Edwin Stanton

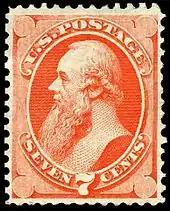
The 1st Stanton postage stamp, issue of 1871

In the final days of August 1862, Gen. Lee scourged Union forces, routing them at Manassas Junction in the Second Battle of Bull Run, this time, against Maj. Gen. Pope and his Army of Virginia. A number of people, including Maj. Gen. Halleck and Secretary Stanton, thought Lee would turn his attention to Washington. Instead, Lee began the Maryland Campaign. The campaign started with a skirmish at Mile Hill on September 4, followed by a major confrontation at Harpers Ferry. Lincoln, without consulting Stanton, perhaps knowing Stanton would object, merged Pope's Army of Virginia into McClellan's Army of the Potomac. With 90,000 men, McClellan launched his army into the bloody Battle of Antietam, and emerged victorious, pushing the Army of Northern Virginia back into Virginia, and effectively ending Lee's Maryland offensive. McClellan's success at Antietam Creek emboldened him to demand that Lincoln and his government cease obstructing his plans, Halleck and Stanton be removed, and he be made general-in-chief of the Union Army. Meanwhile, he refused to move aggressively against Lee and the Army of Northern Virginia, which was withdrawing towards Richmond. McClellan's unreasonable requests continued, as did his indolence, and Lincoln's patience with him soon grew thin. Lincoln dismissed him from leadership of the Army of the Potomac on November 5. Maj. Gen. Ambrose Burnside replaced McClellan days later.